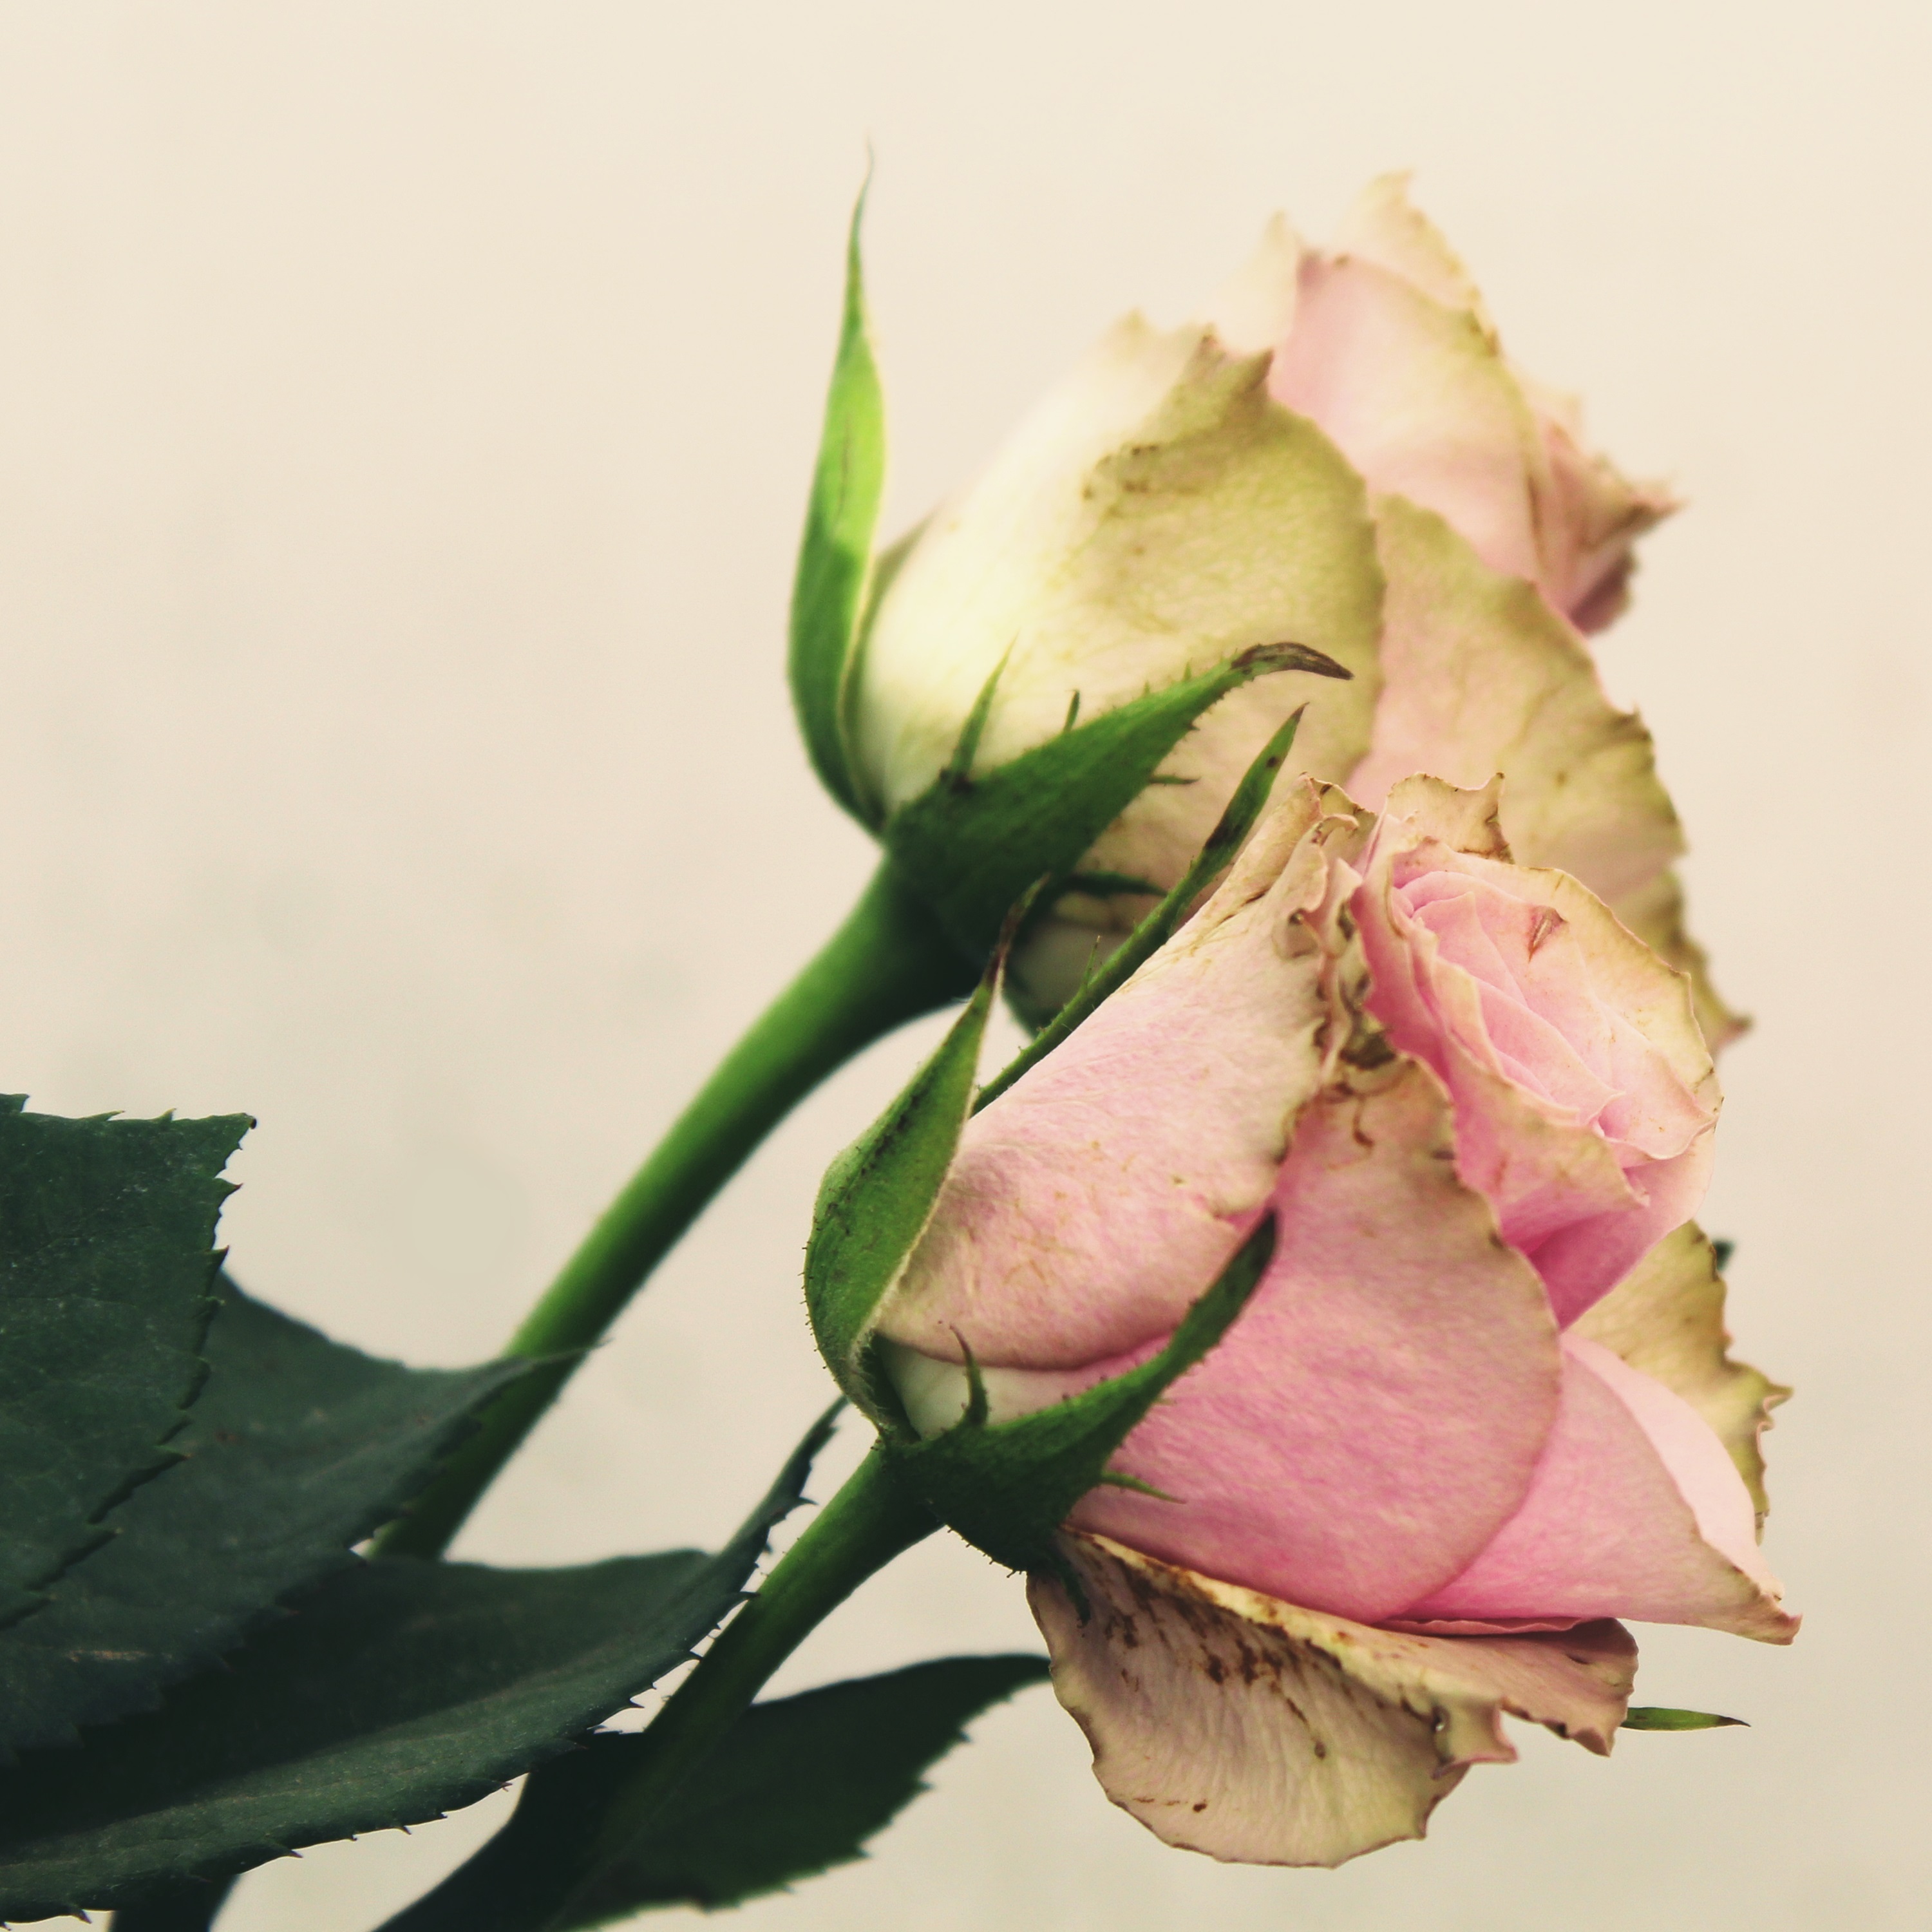
nature, blossom, plant, leaf, flower, petal, bloom, floral, bouquet, decoration, spring, green, symbol, romantic, botany, pink, close, flora, deco, flowers, close up, roses, leaves, smell, beautiful, pink rose, bud, luck, floristry, fragrance, rose bloom, macro photography, ornamental plant, blossomed, flowering plant, erbl hend, plant stem, land plant